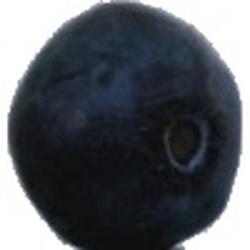
Label: Blueberry